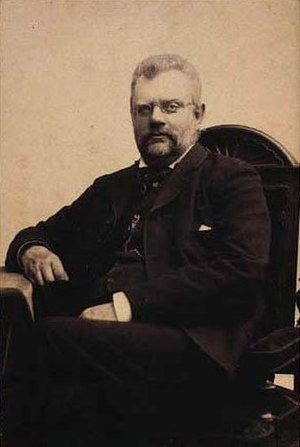
Carl Møller (forfatter)
Carl Emanuel Møller var en dansk humoristisk forfatter og dramatiker.